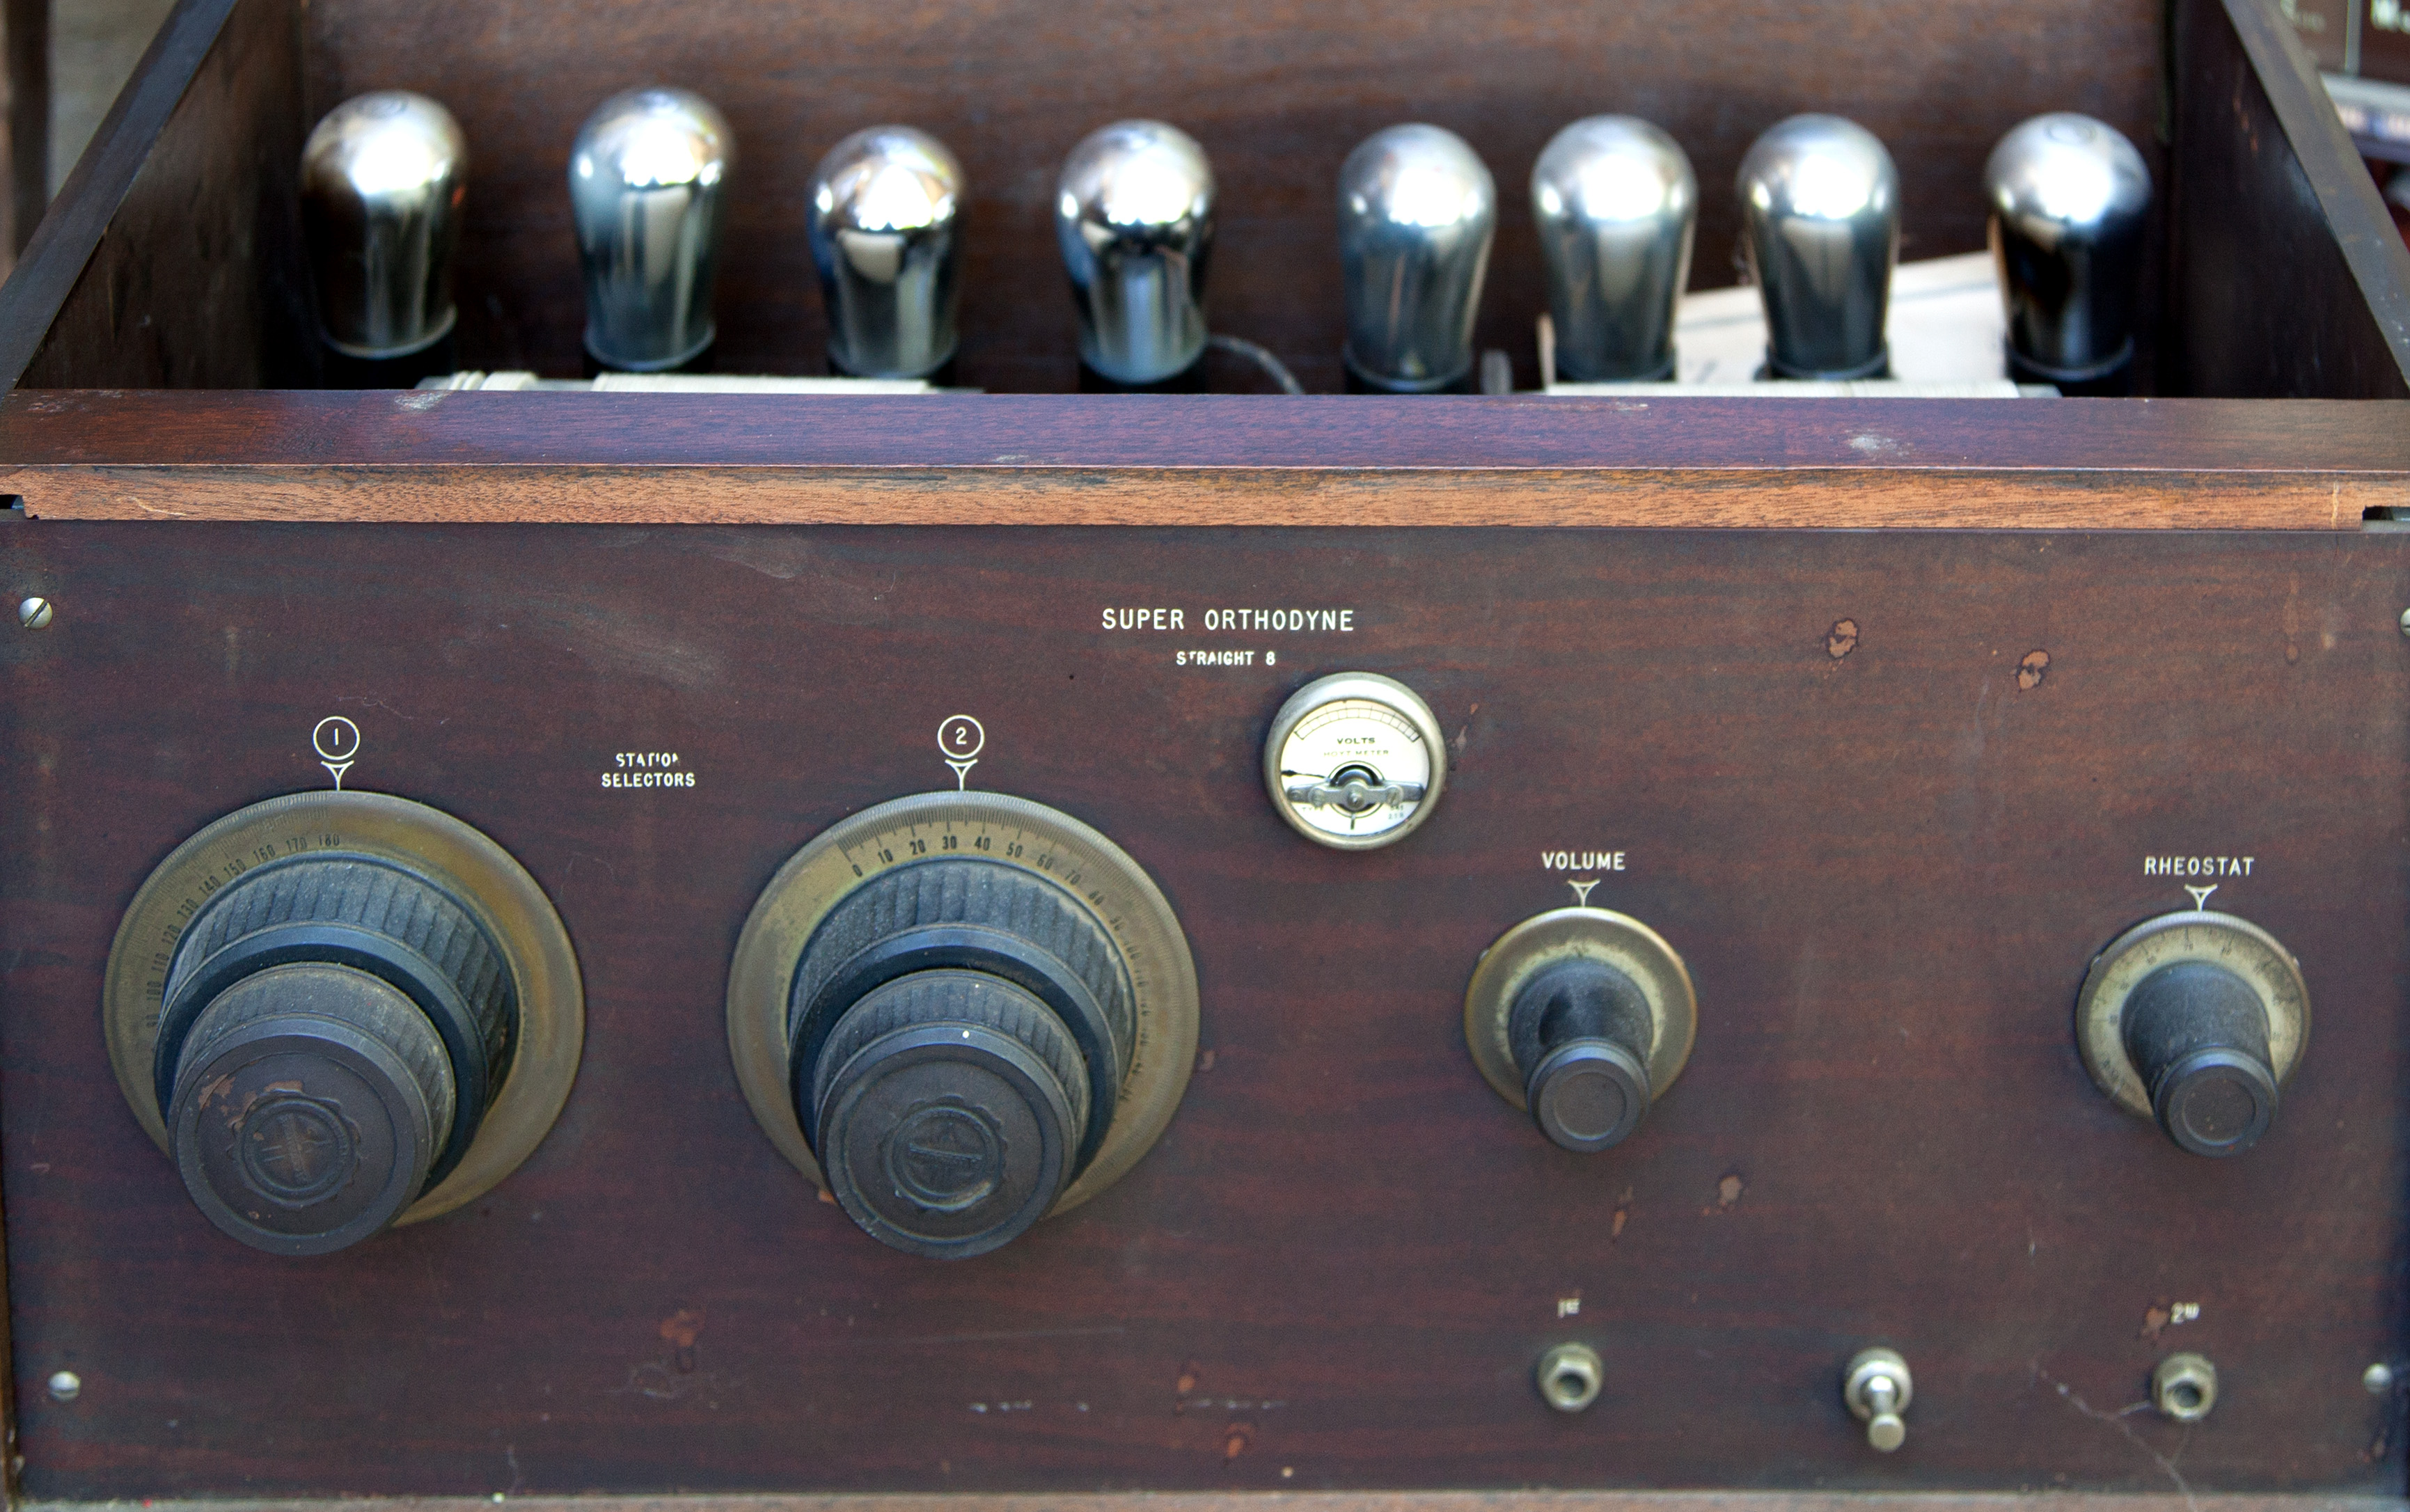
technology, vintage, radio, audio, wooden, tubes, audio equipment, radio receiver, man made object, electronic device, communication device, stereophonic sound